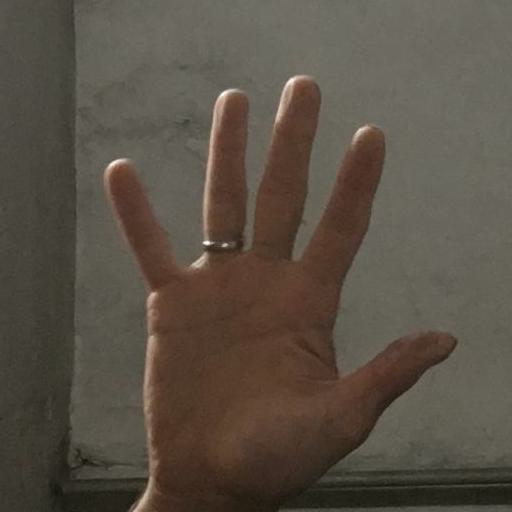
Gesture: palm